Paul von Rennenkampf

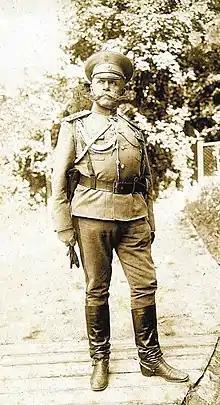
Rennenkampff during the First World War, c. 1914

The decisive actions of Rennenkampf in the course of a war and in the suppression of rebellion led to further advancements in his career. In late December 1910, he was promoted to General of the Cavalry, then promoted to General-Adjutant in 1912. A further promotion to commander-in-chief of all troops within the Vilna Military District followed in mid-January 1913.